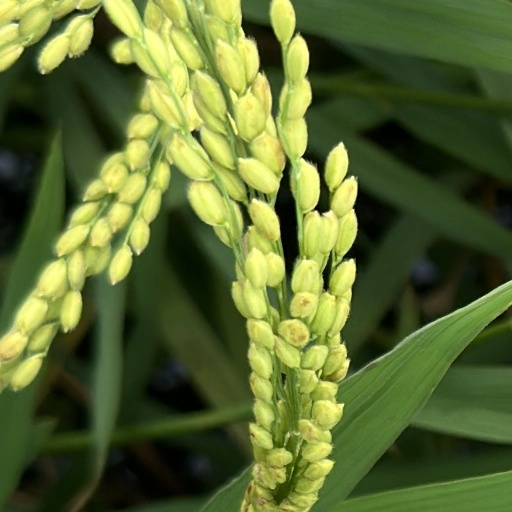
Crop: rice